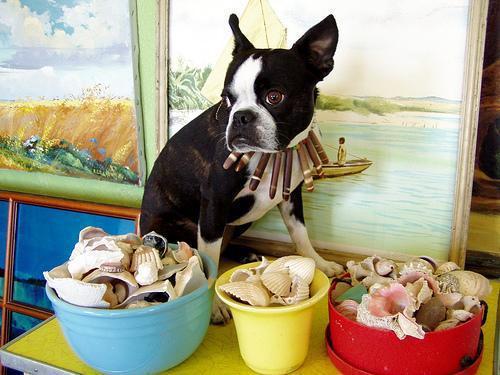
Boston_bull